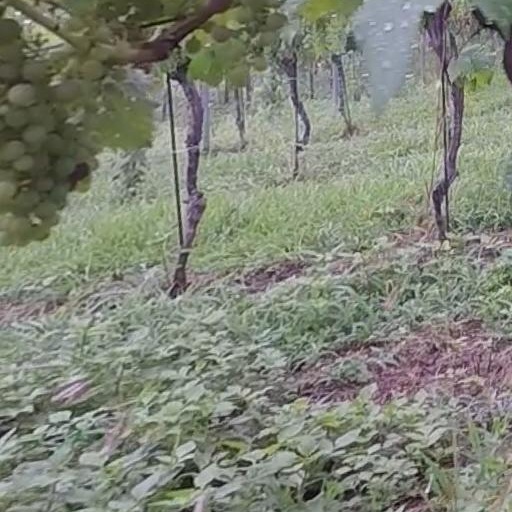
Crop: grape